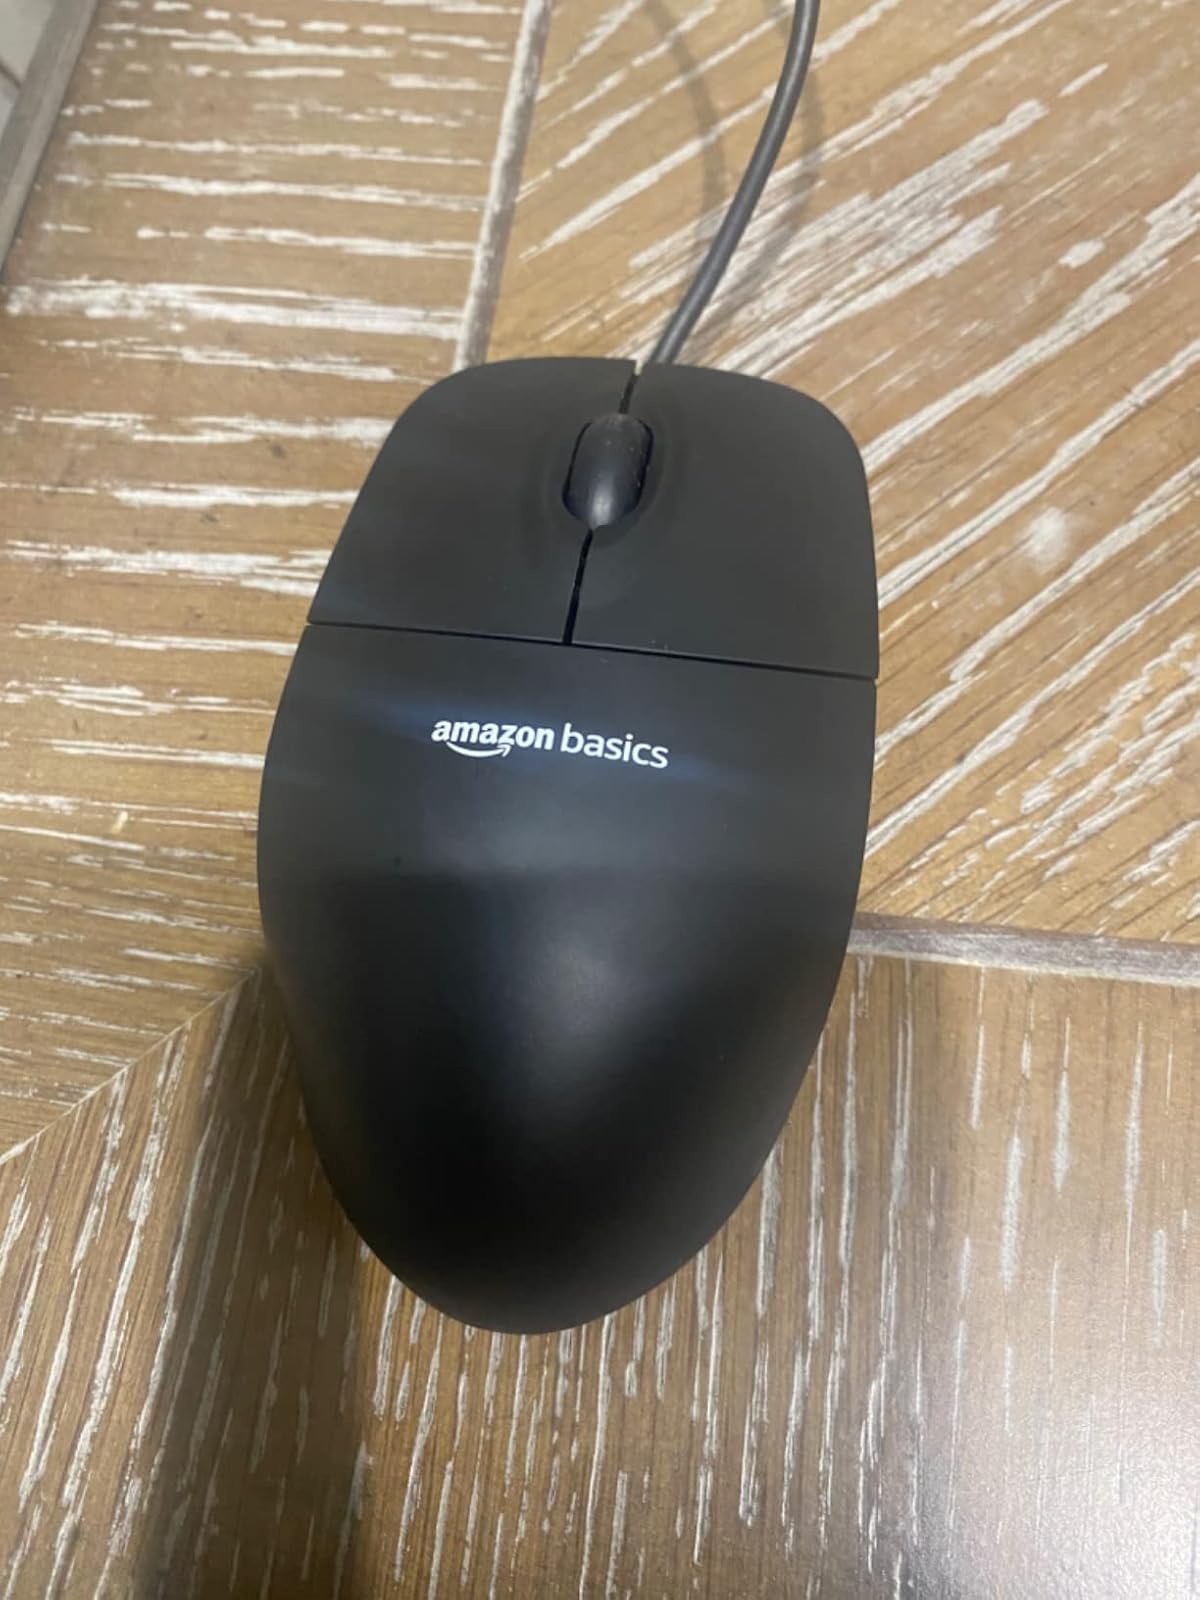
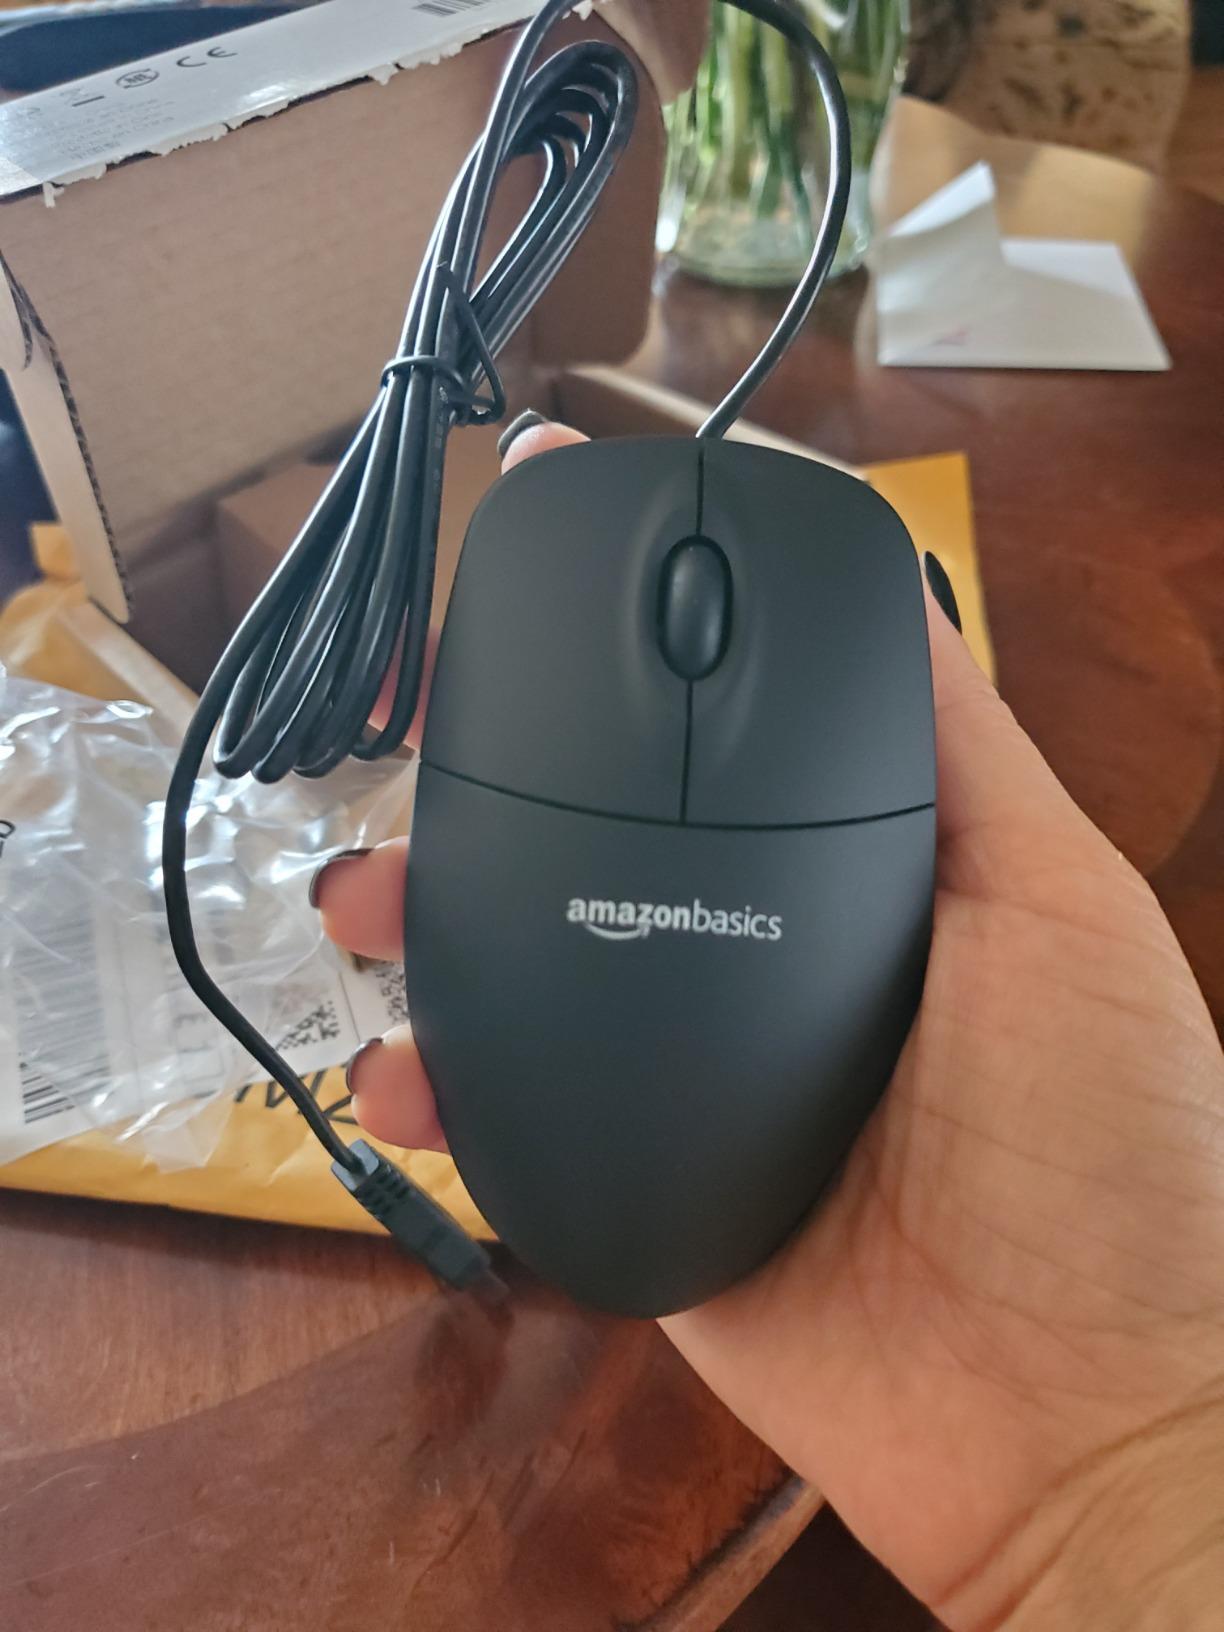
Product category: mouse
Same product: yes